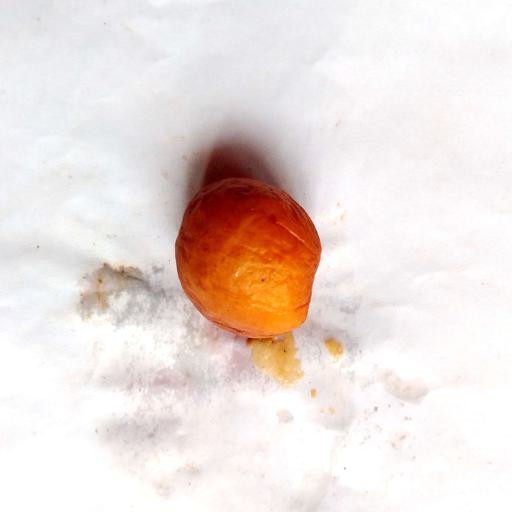
Label: bruised